75th Expeditionary Airlift Squadron

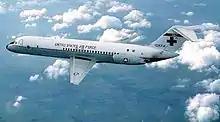
A 75th AS C-9 Nightingale in 2000

In 1993, the squadron transferred its C-5s to other units as part of a re-organization of airlift units and was reassigned to the United States Air Forces in Europe, being assigned C-9 Nightingale medical evacuation aircraft. It became the primary medical evacuation squadron in USAFE, transporting medical emergencies to Ramstein Air Base and subsequently to the Landstuhl Regional Medical Center. In 2003, squadron was inactivated.